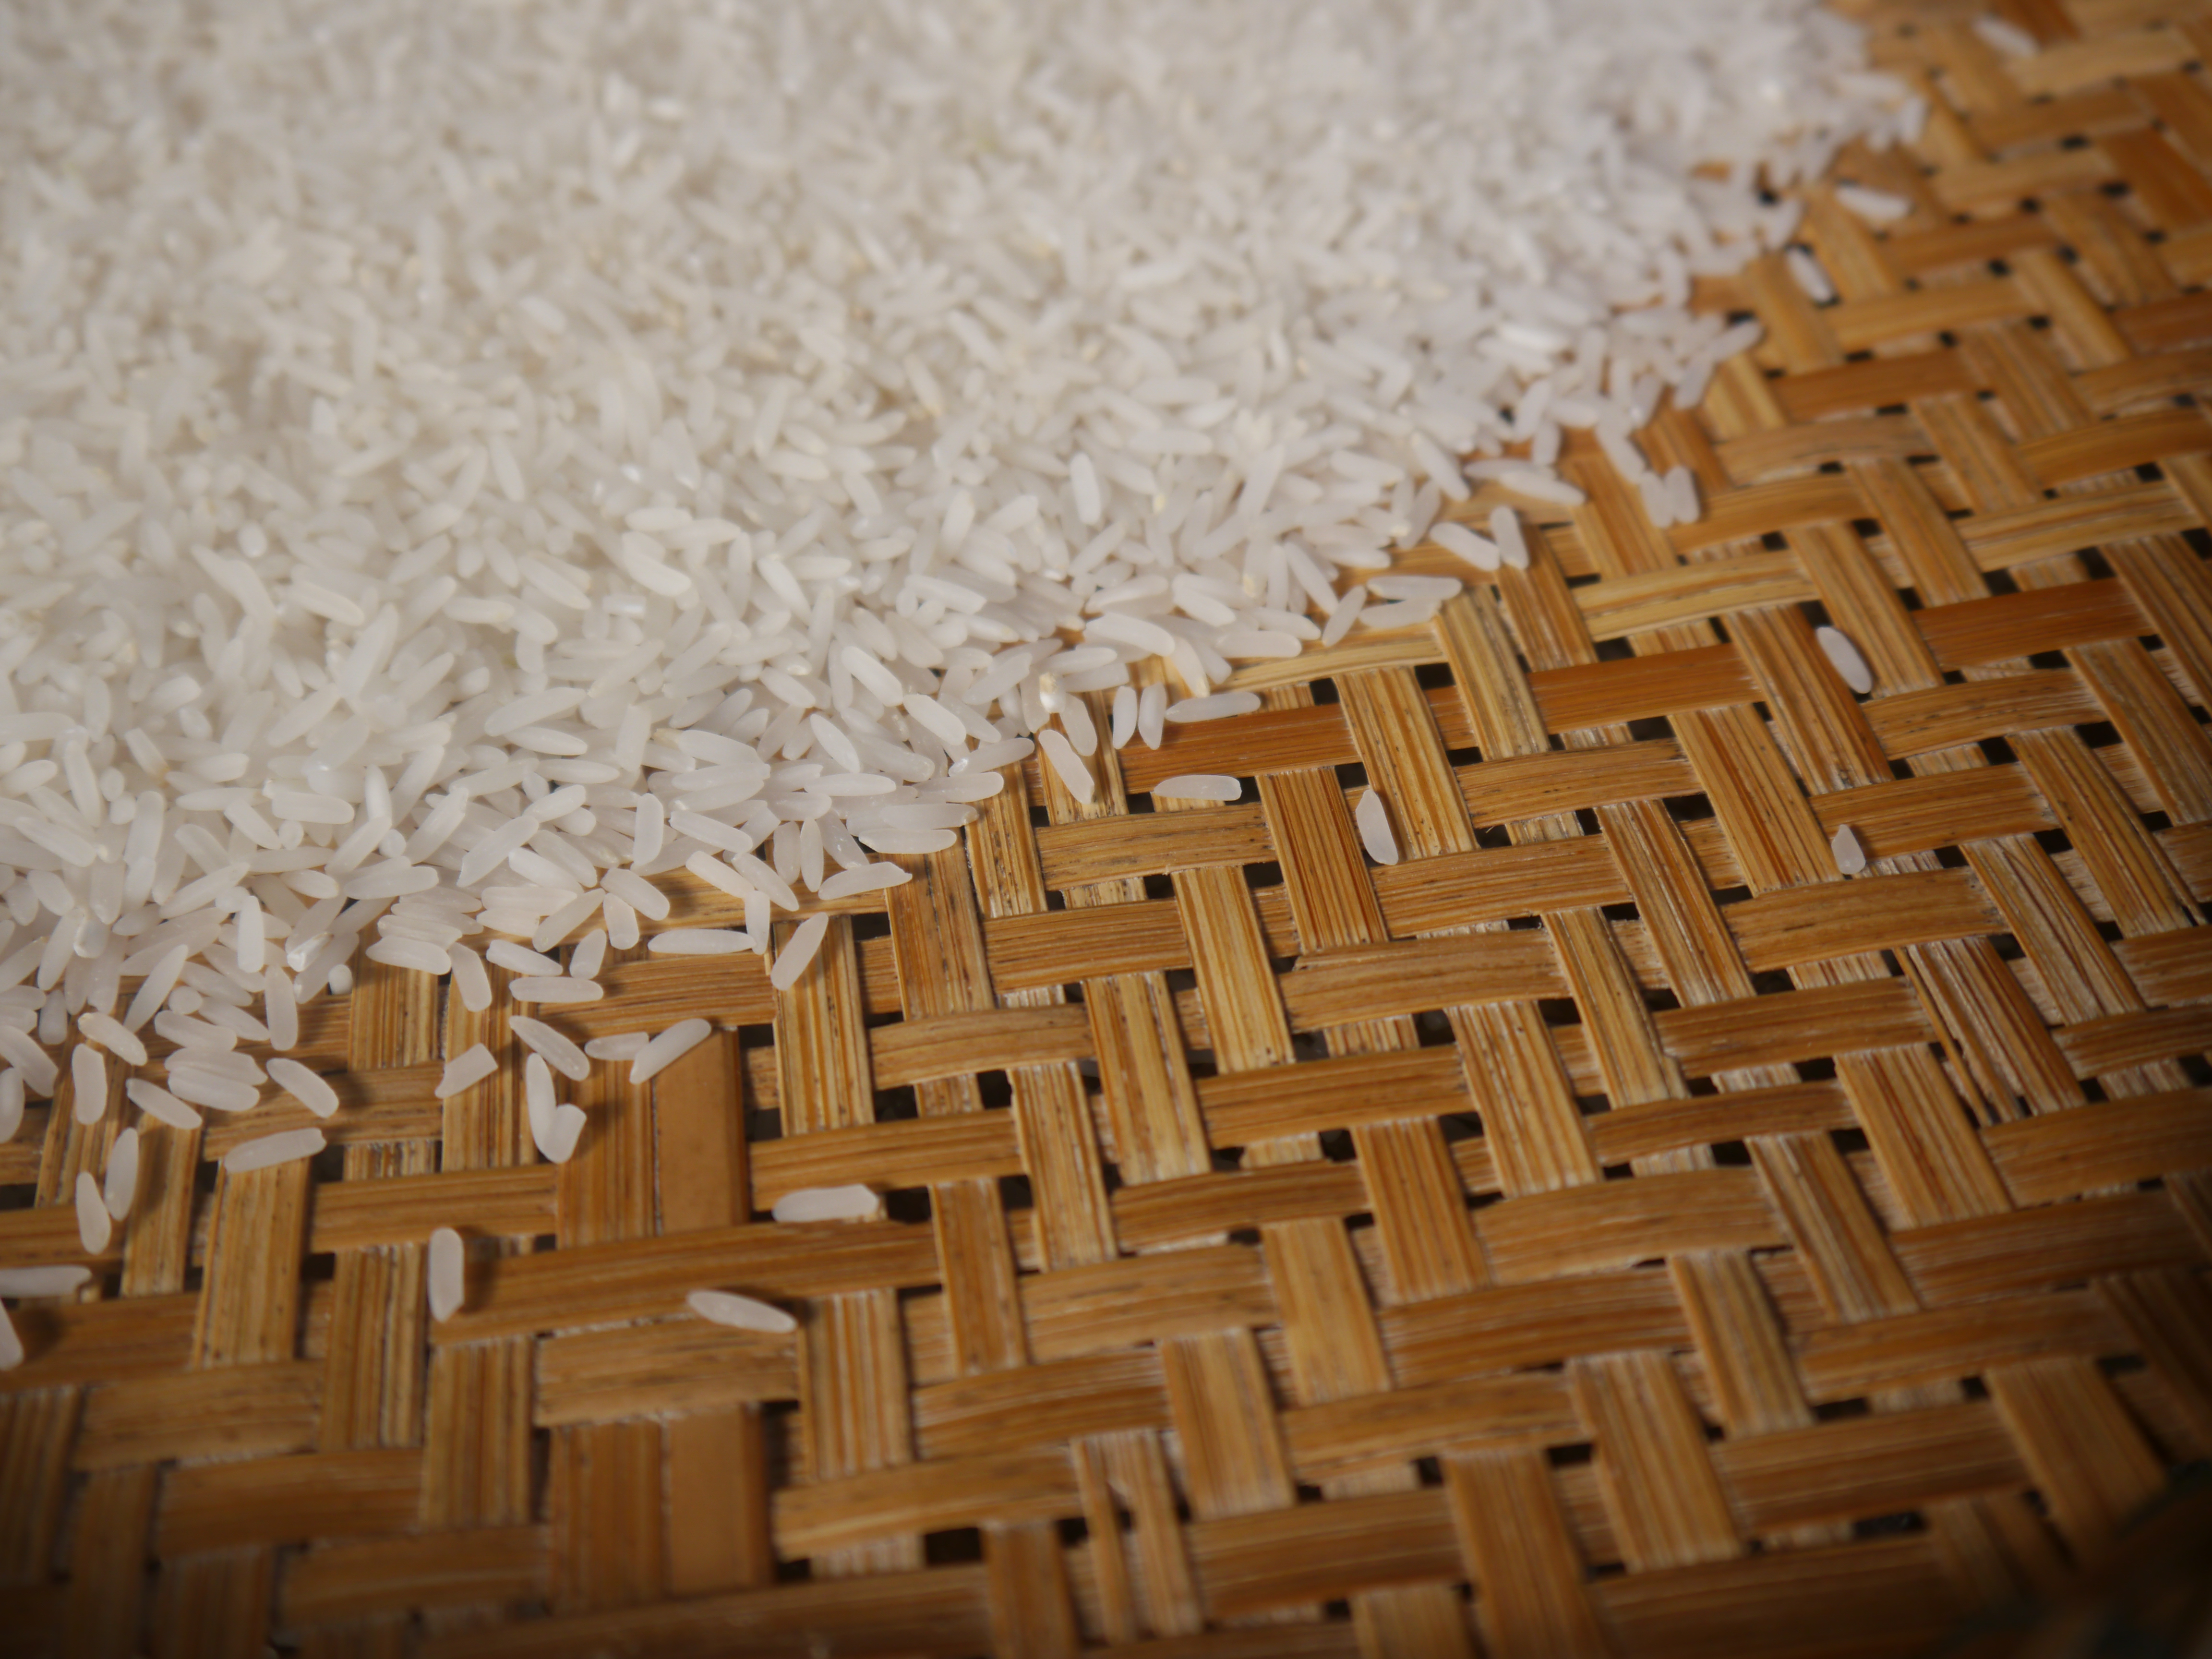
asia, asian, background, bamboo, basket, brown, closeup, countryside, culture, dry, easter, farmer, female, food, good, hand, healthy, ingredient, jasmine, nature, organic, picking, plant, quality, raw, rice, seed, select, thai, thailand, traditional, up, vegetarian, white, woman, white rice, jasmine rice, basmati, beige, food grain